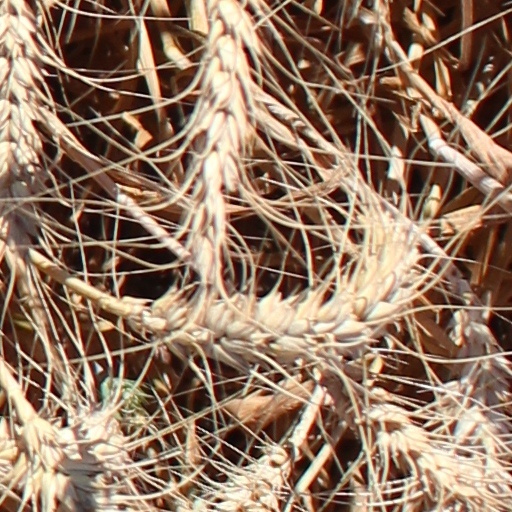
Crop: wheat